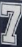
Number: 7